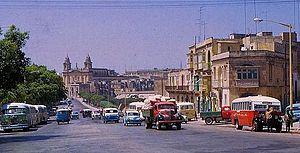
L'église de la Sainte-Trinité est une église catholique située dans Balbi Street à Marsa sur l'île de Malte.